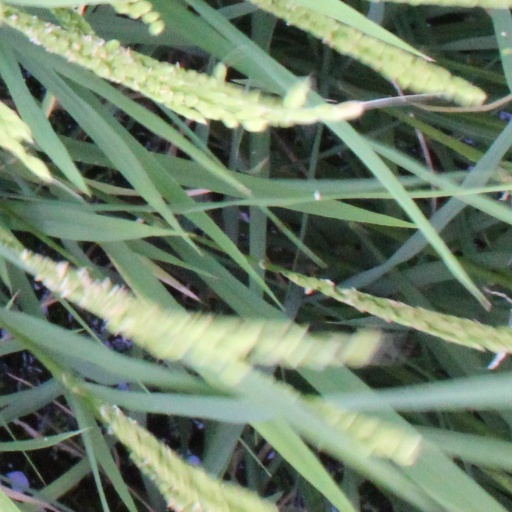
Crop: rice